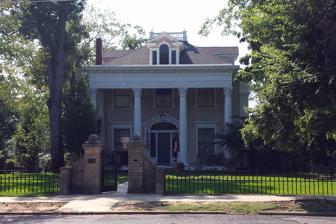
Building: William H. Martin House
Country: United States of America
Year built: 1904
Historic house in Arkansas, United States United States historic place William H. Martin House U.S. National Register of Historic Places U.S. Historic district Contributing property Location in Arkansas Show map of Arkansas Location in United States Show map of the United States Location 815 Quapaw Ave., Hot Springs, Arkansas Coordinates 34°30′15″N 93°3′47″W / 34.50417°N 93.06306°W / 34.50417; -93.06306 Built 1904 Architect Frank W. Gibb Architectural style Colonial Revival , Classical Revival Part of Quapaw-Prospect Historic District ( ID99000821 ) NRHP reference No. 86001320 Significant dates Added to NRHP June 11, 1986 Designated March 8, 2002 The William H. Martin House is a historic house at 815 Quapaw Avenue in Hot Springs, Arkansas , USA. It was designed by the architect Frank W. Gibb in 1904 and built in the same year. It includes Colonial Revival and Classical Revival architectural elements. It is an imposing building with a two-story Greek temple portico supported by four fluted Corinthian style pillars. The portico's cornice is modillioned with scrolled brackets, and has a band of dentil molding. When built, the house was on the outskirts of Hot Springs. The house was listed on the National Register of Historic Places in 1986. See also National Register of Historic Places listings in Garland County, Arkansas References